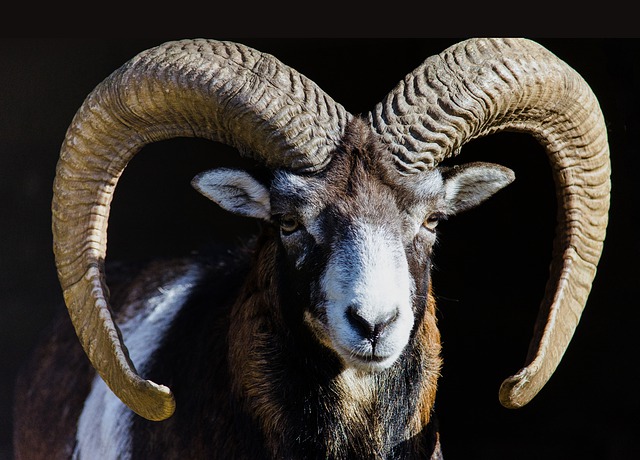
Label: sheep